Pilestræde 37

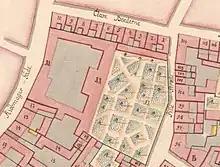
No. 11 seen on a detail from Christian Gedde's map of Købmager Quarter, 1757.

The site was formerly part of a much larger property, listed in Copenhagen's first cadastre of 1689 as No. 14 in Købmager Quarter. On 24 July 1672, it was sold at auction to "storkansler" Conrad von Reventlow (1644–1708). After his death in 1708, the property was passed to his son Christian Detlev Reventlow (1671–1738). The buildings were destroyed in the Copenhagen Fire of 1728 but subsequently rebuilt. Christian Ditlev Reventlow owned the property until his death. It was passed to his son Christian Ditlev Reventlow after his death.